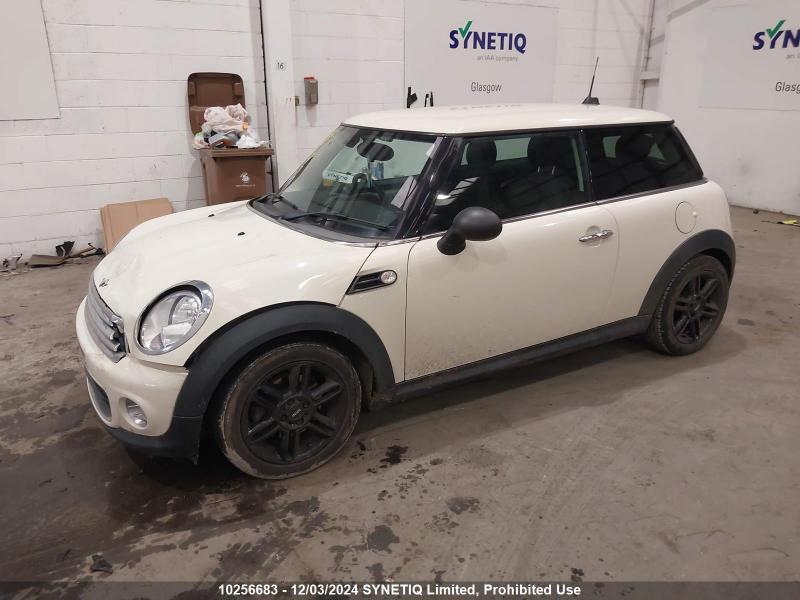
Aucun dommage détecté.
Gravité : aucun